Familiar Strangers

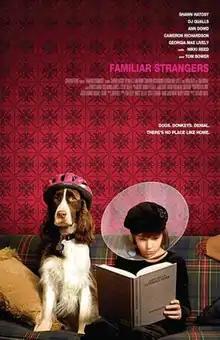
Film poster

Familiar Strangers (formerly known as "Pretzels & Pills") is a 2008 film about an American family going through the process of negotiating the changing relationships between parents and children, especially as those children grow into adulthood.